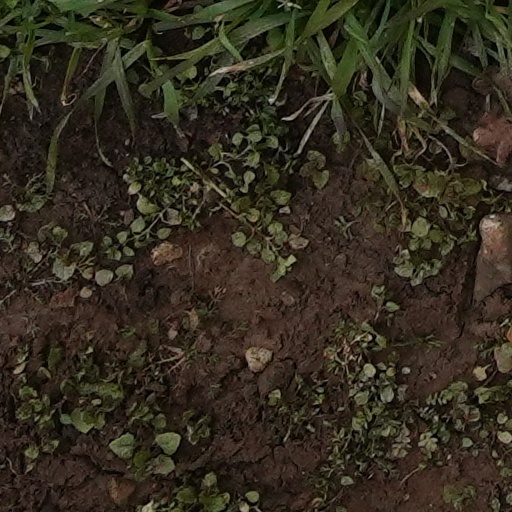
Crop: wheat